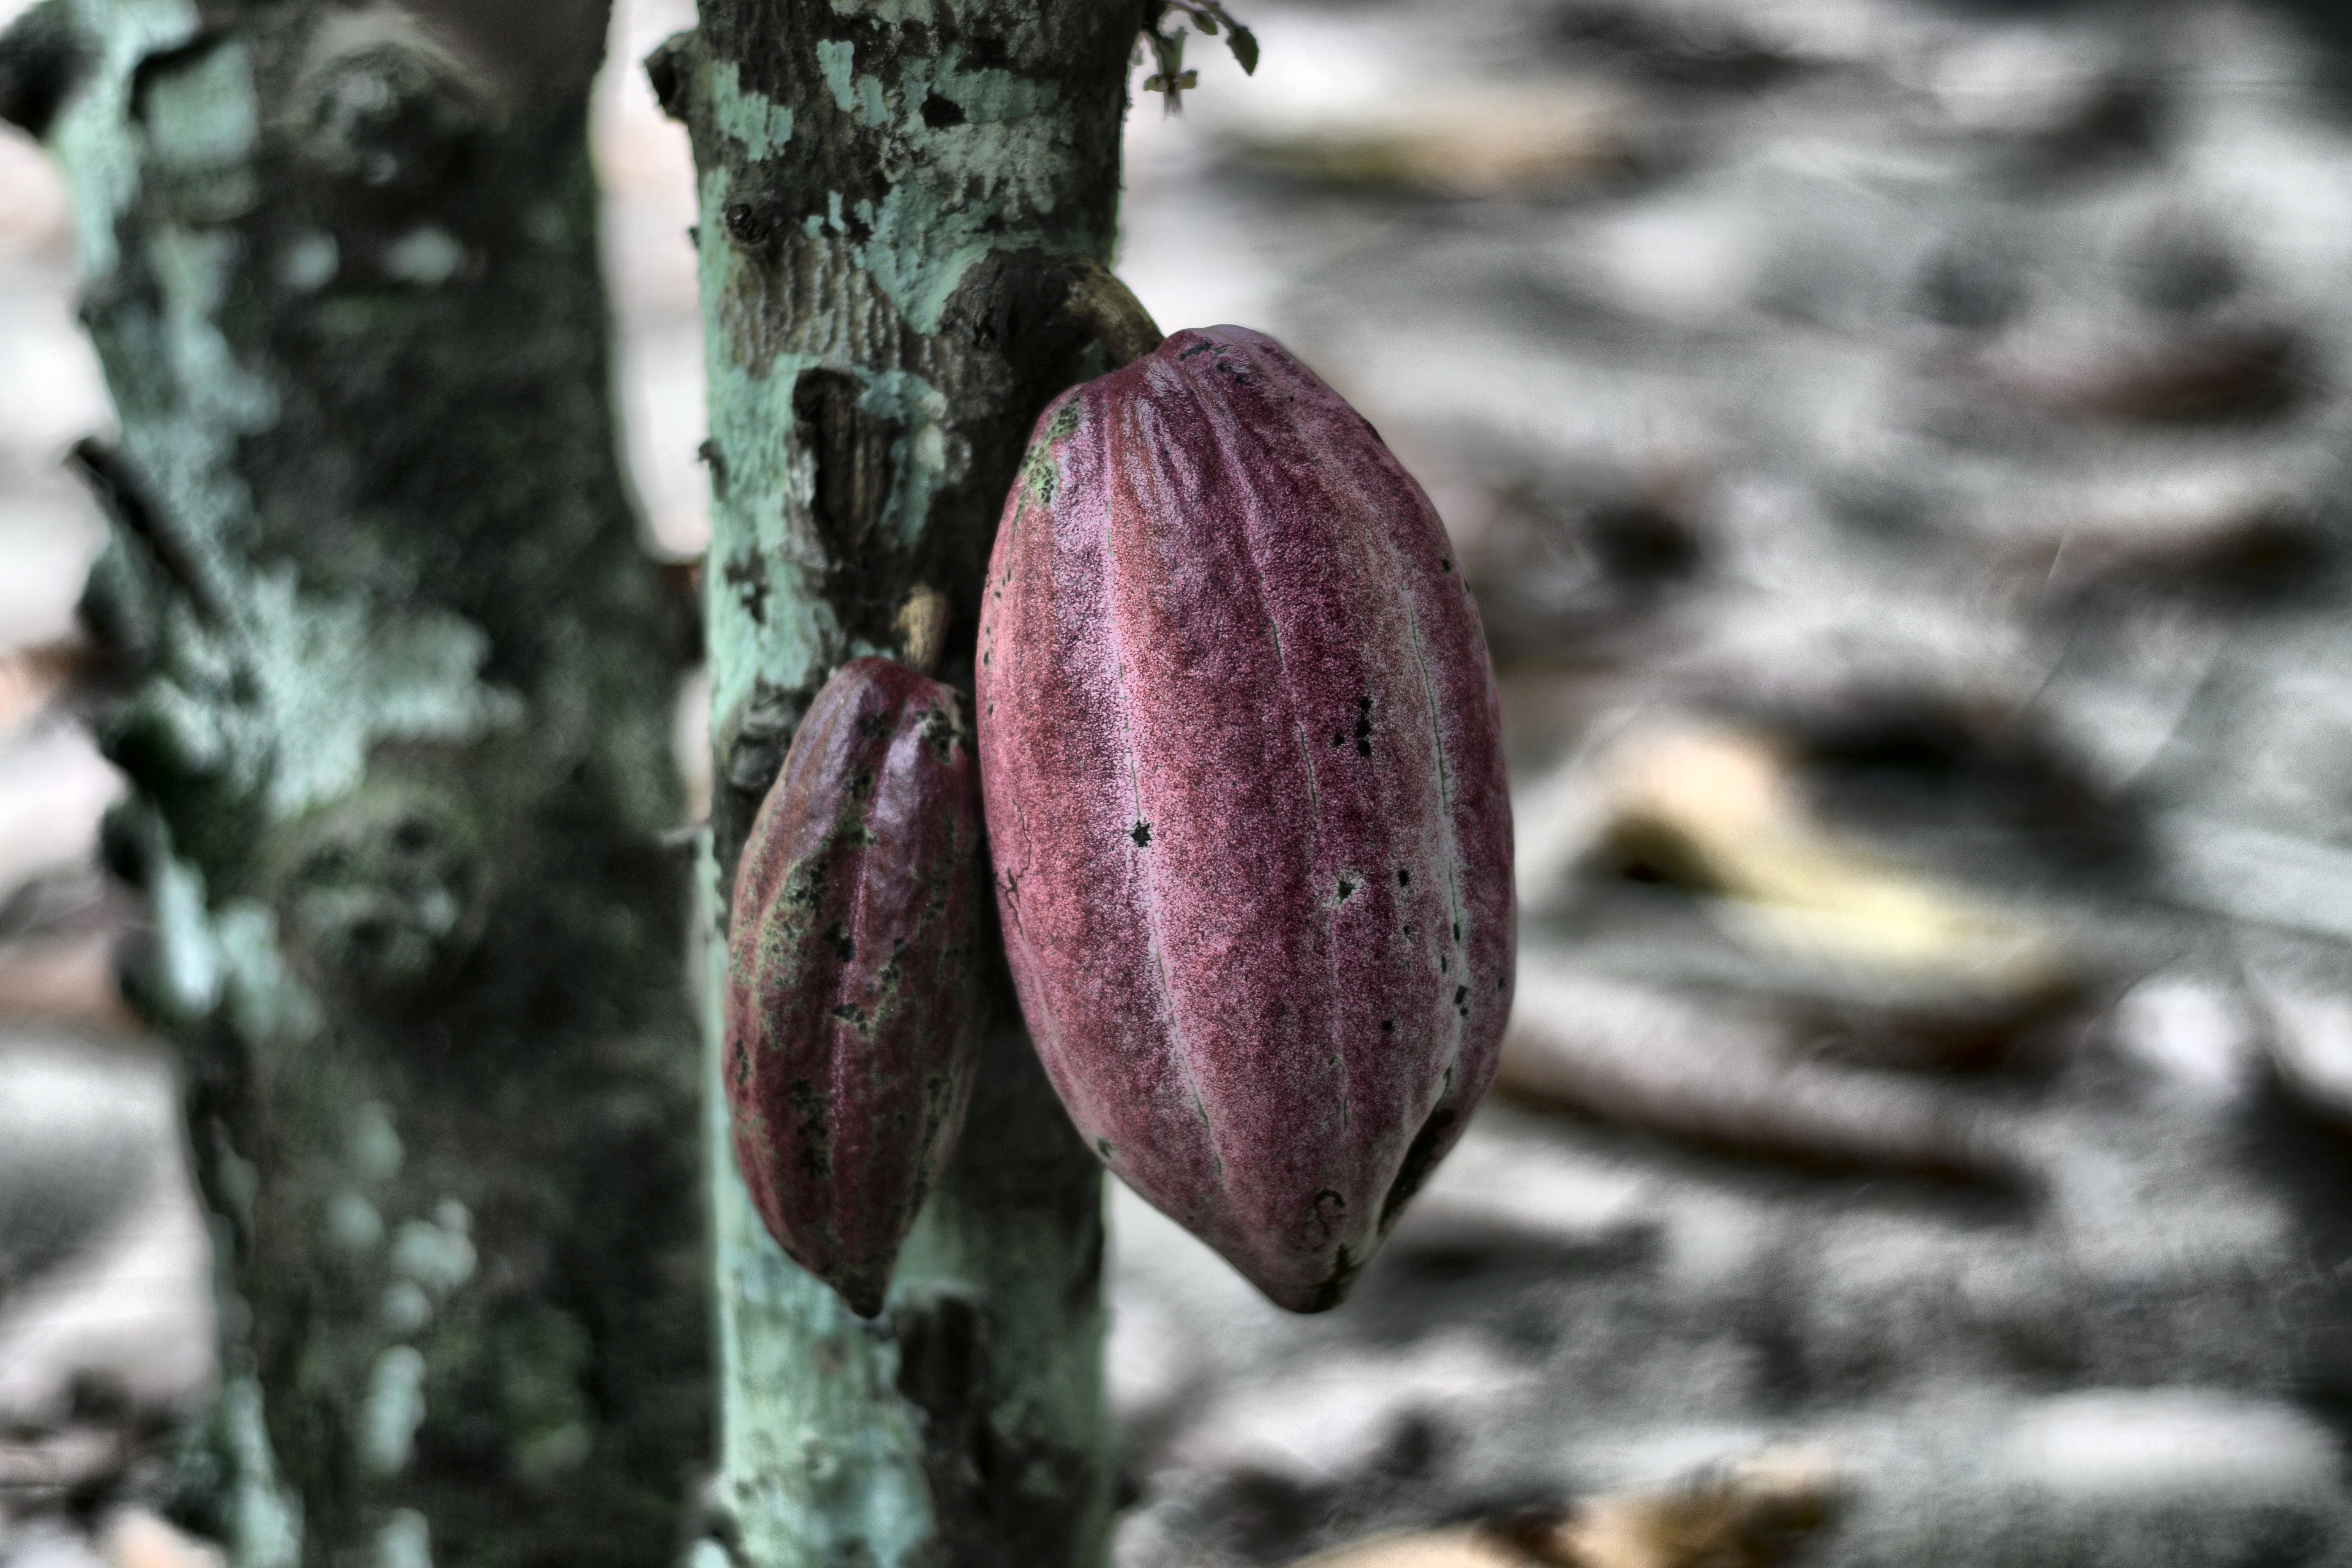
Maturity: unmature
Variety: Guiana